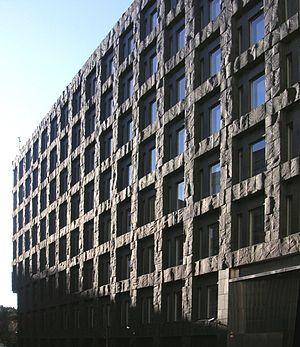
Le redéveloppement de Norrmalm est un vaste projet de redéveloppement urbain qui fut mis en œuvre dans le sud du quartier de Norrmalm au centre-ville de Stockholm en Suède. La décision de principe fut prise en 1945 et les travaux qui eurent lieu dans les années 1950, 60 et 70 aboutirent au remplacement de l'ancien quartier de Klara par la moderne Stockholms city, tandis que la construction du métro fut facilitée.
La couronne suédoise est l'unité monétaire principale de la Suède depuis 1873. La couronne est subdivisée en 100 öre, mais la dernière pièce en öre a été retirée de la circulation en septembre 2010.
Riksbankshuset est le siège de la banque centrale de Suède. Il est situé place Brunkebergstorg dans le centre de Stockholm.